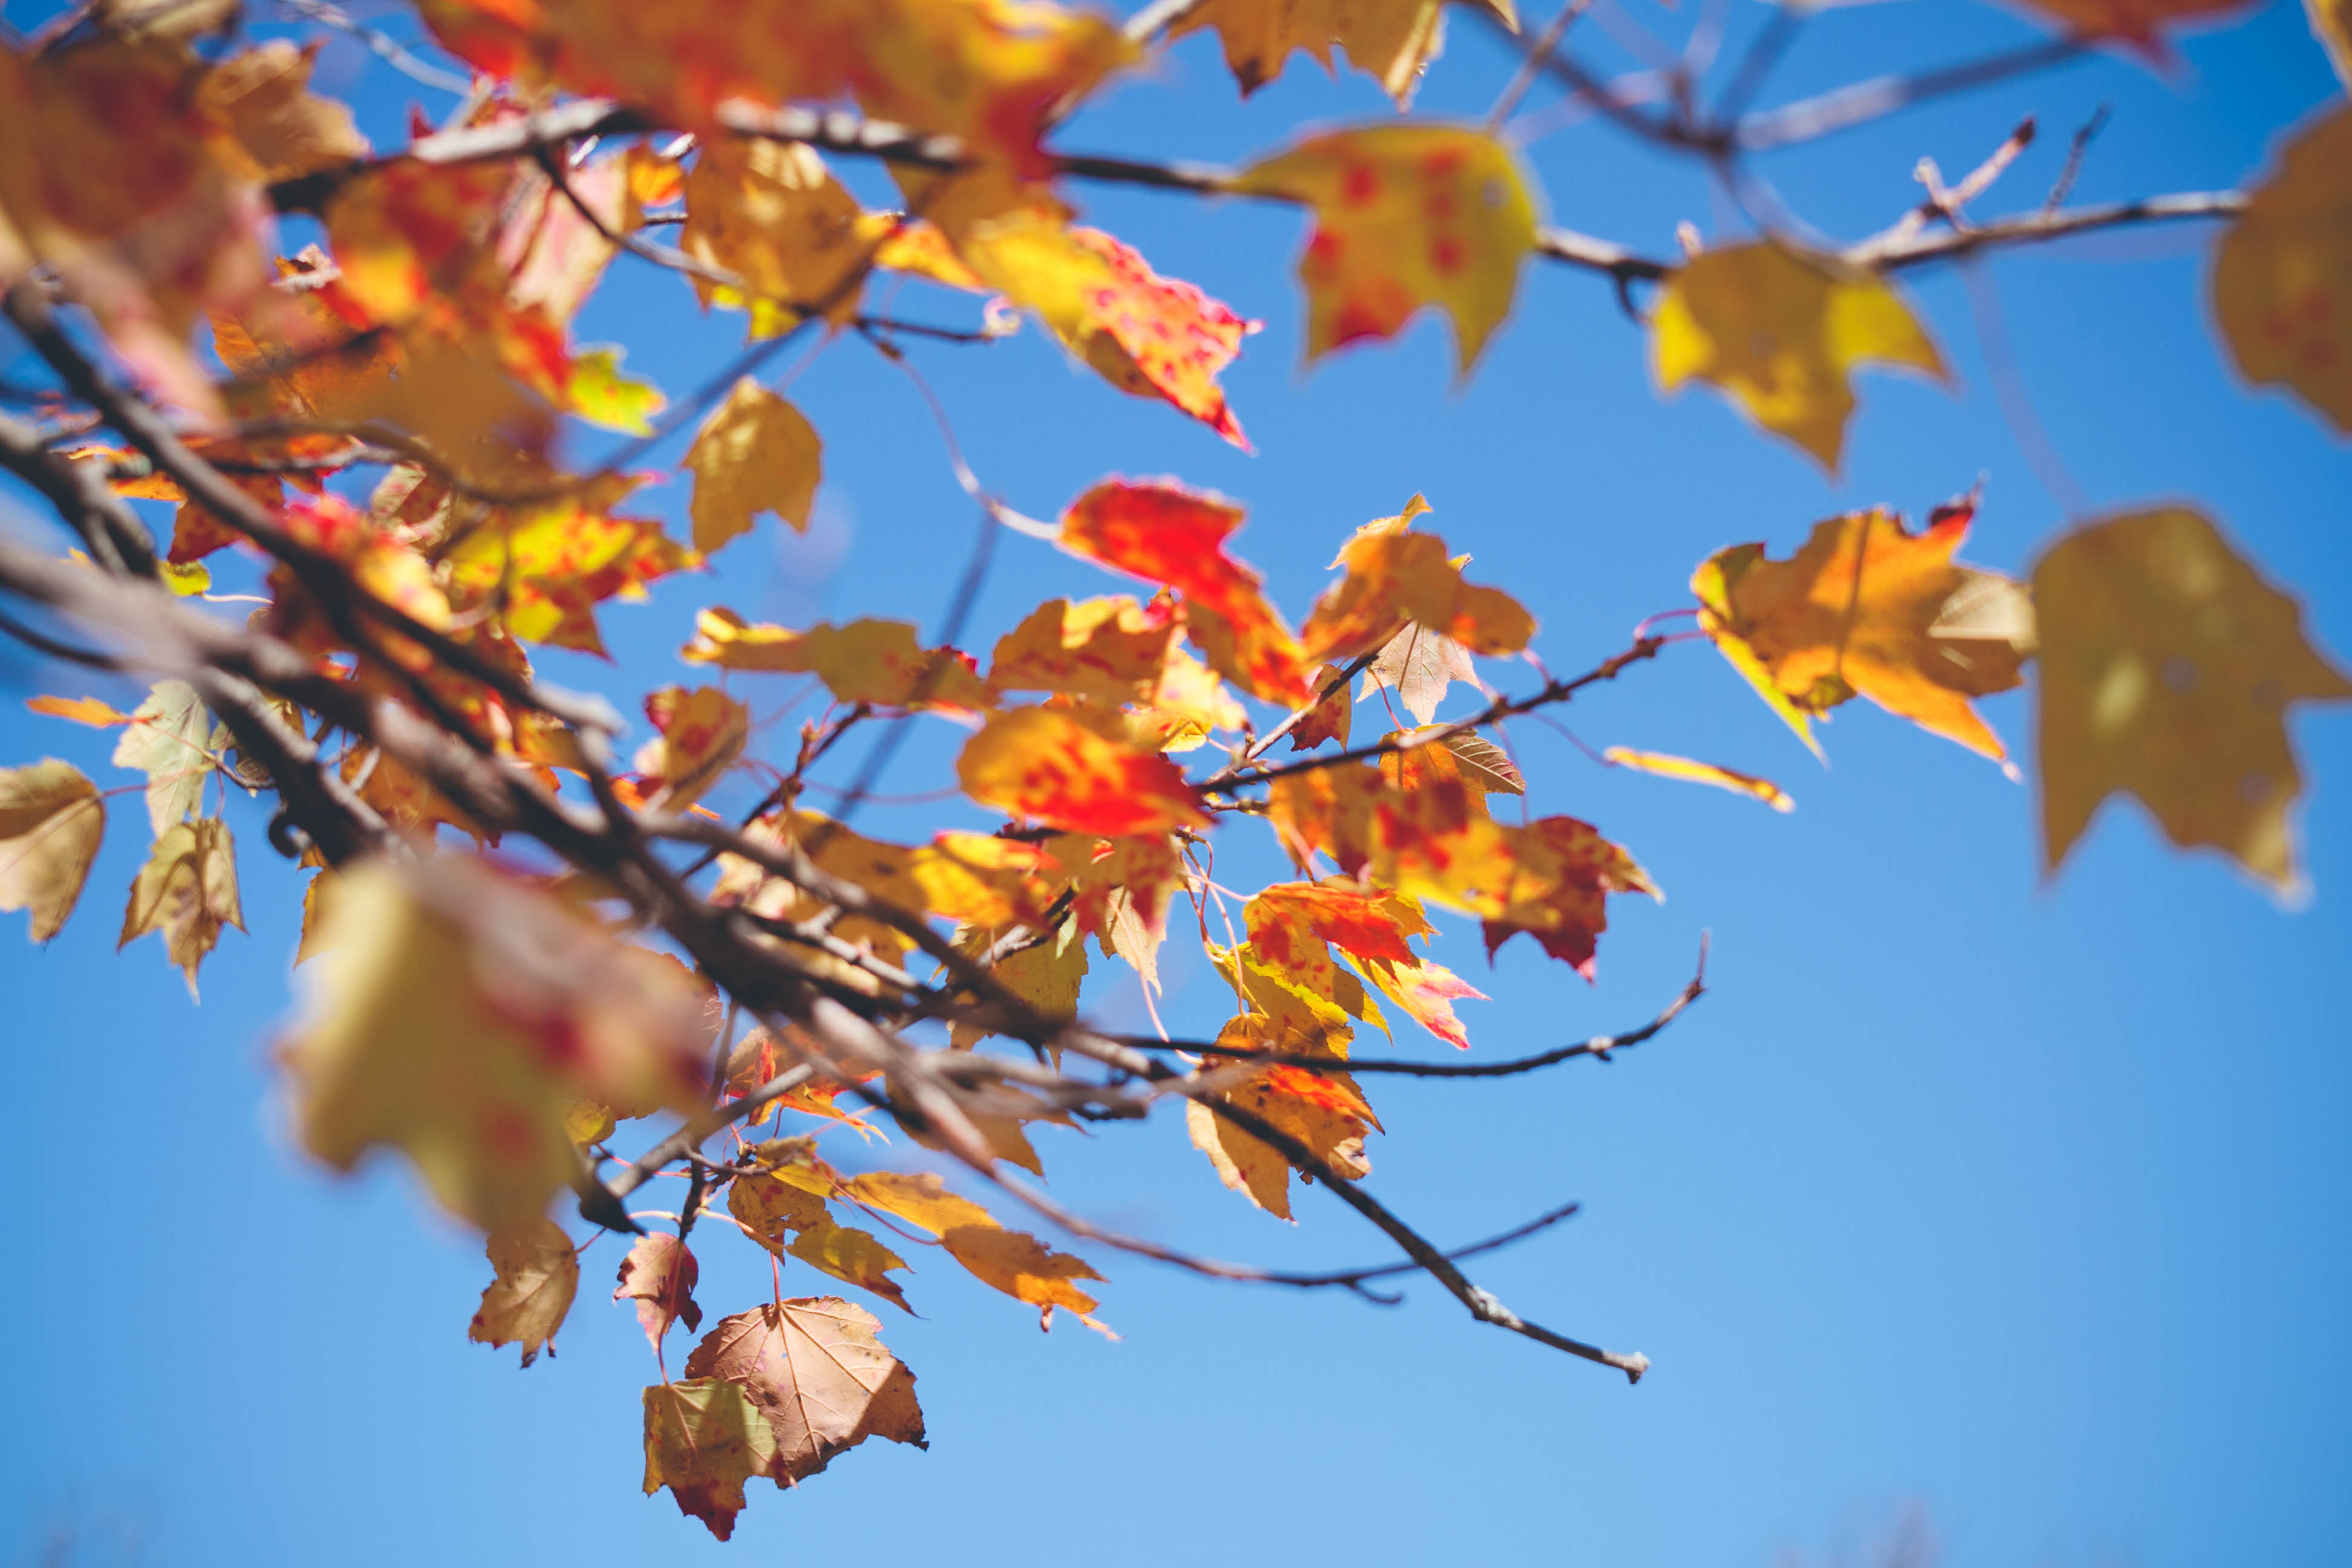
tree, nature, branch, blossom, plant, sky, sunlight, leaf, fall, flower, autumn, flora, season, maple tree, leaves, macro photography, woody plant